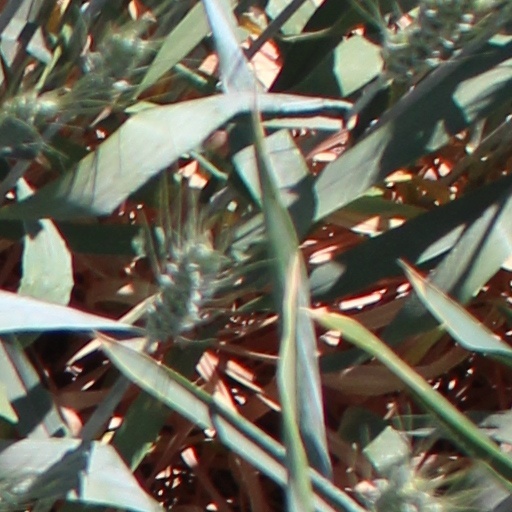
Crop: wheat